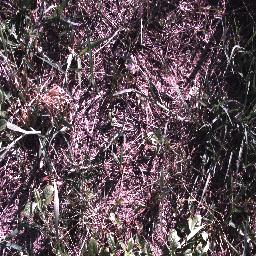
Label: negative